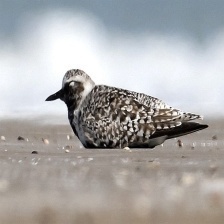
Species: GREY PLOVER
Scientific name: PLUVIALIS SQUATAROLA